Prominence (professional wrestling)

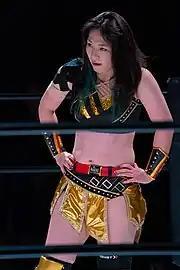
The first and current leader of the unit, Risa Sera.

On December 1, 2021, it was announced that the current five members of the stable would be leaving Ice Ribbon after they could not agree on the establishment of a new sub-brand with a focus on hardcore matches in contract talks with the officials of the promotion. In a press conference held at short notice by Ice Ribbon on the same day, the five announced not only their exodus but also the founding of their group, under whose banner they also want to organize shows with a focus on death and hardcore wrestling in the future. Despite her contract with Ice Ribbon expiring and after announcing her departure from the company, Akane Fujita defeated Rina Yamashita on December 31, 2021, in a falls count anywhere match at "New Ice Ribbon #1168 ~ Ribbonmania 2021" to win the FantastICE Championship, title which she held until even after her departure. Risa Sera also held the International Ribbon Tag Team Championship alongside her long time tag partner of "Azure Revolution", Maya Yukihi from August 9 until December 31, when they dropped the titles to Hamuko Hoshi and Ibuki Hoshi at "Ribbonmania 2021".